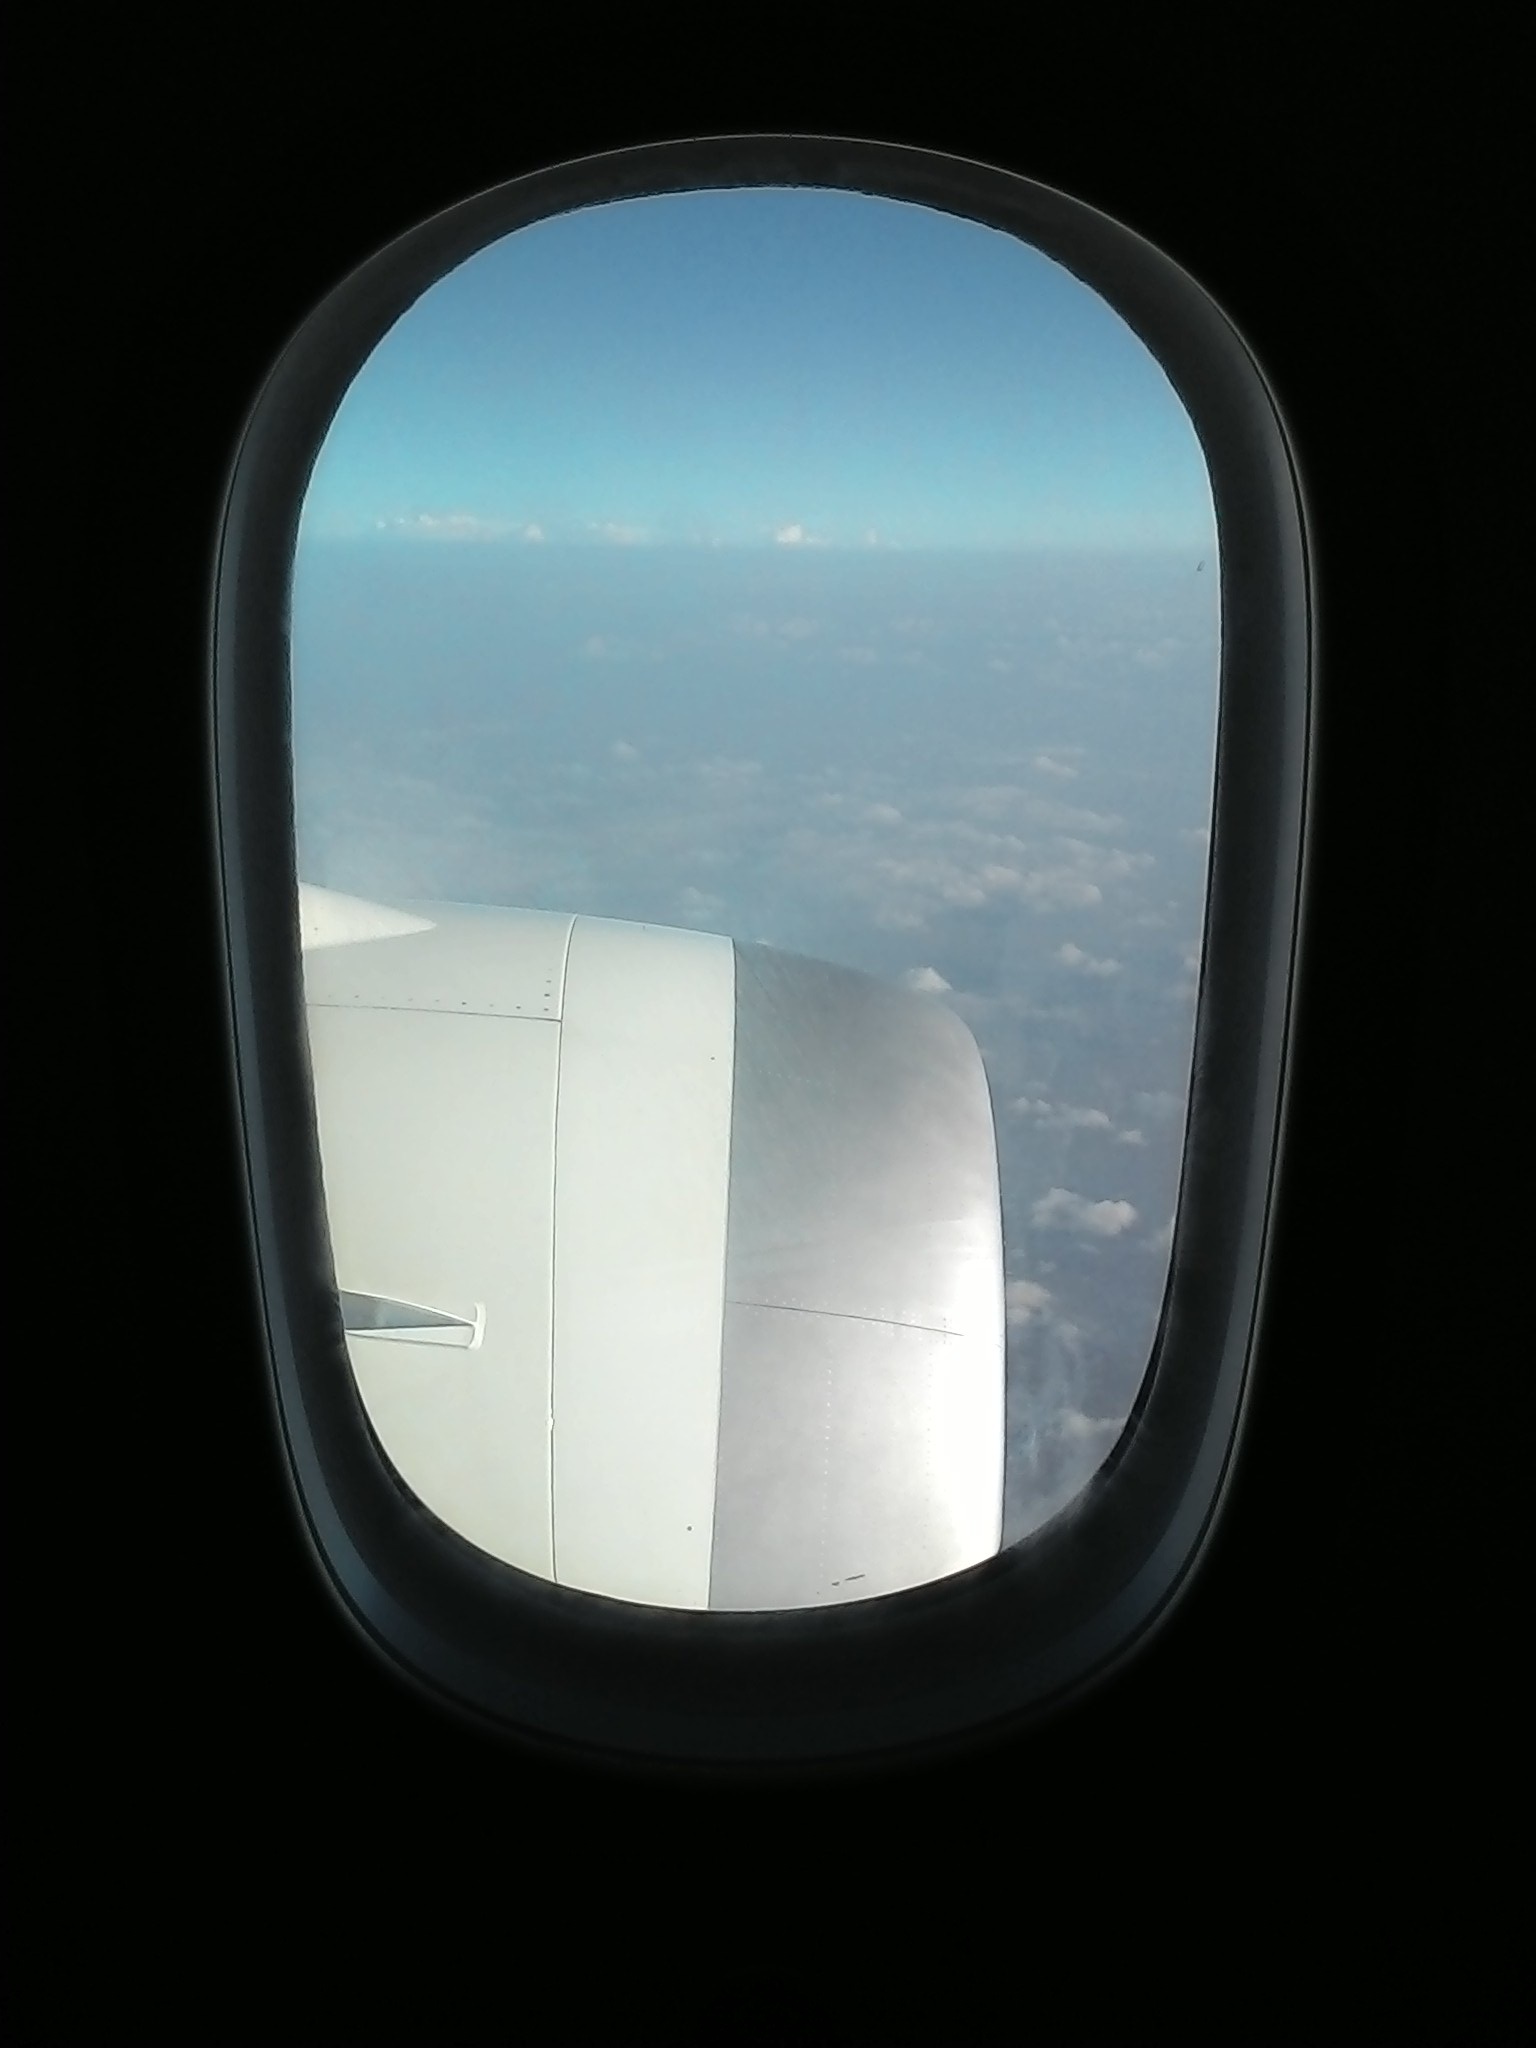
light, white, window, flying, airplane, plane, reflection, flight, lighting, circle, rear view mirror, porthole, shape, automotive exterior, automotive mirror